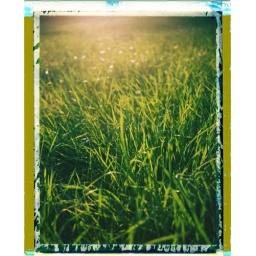
This is just some grass in a field that I took a picture of. Near the house, Maine. Polaroid 250